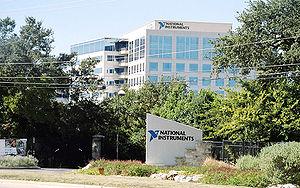
National Instruments Corporation, communément appelée NI, est une entreprise américaine cotée au NASDAQ qui compte en 2011 plus de 6000 employés répartis dans 41 pays. Son siège social est basé à Austin, Texas. National Instruments est un fournisseur de matériels et de logiciels permettant aux scientifiques et aux ingénieurs de concevoir, prototyper et déployer des systèmes aux applications de test et mesure, de contrôle/commande et embarqués. En 2010, elle a un chiffre d'affaires de 860 millions de dollars.